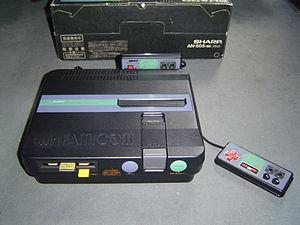
Sharp Twin Famicom AN-505-BK
La Famicom Disk System ou FDS est un périphérique de la console de jeux vidéo Famicom. Vendu par Nintendo, il se place sous la console et utilise un format propriétaire de disquette permettant de stocker des jeux. Sorti le 21 février 1986 au Japon, la version américaine, prévue pour fin 1986, n'a jamais été publiée.